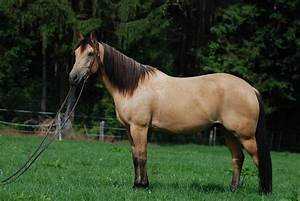
Label: cavallo